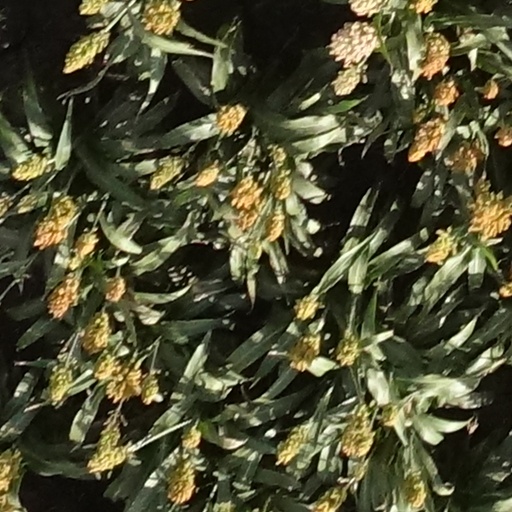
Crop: sorghum